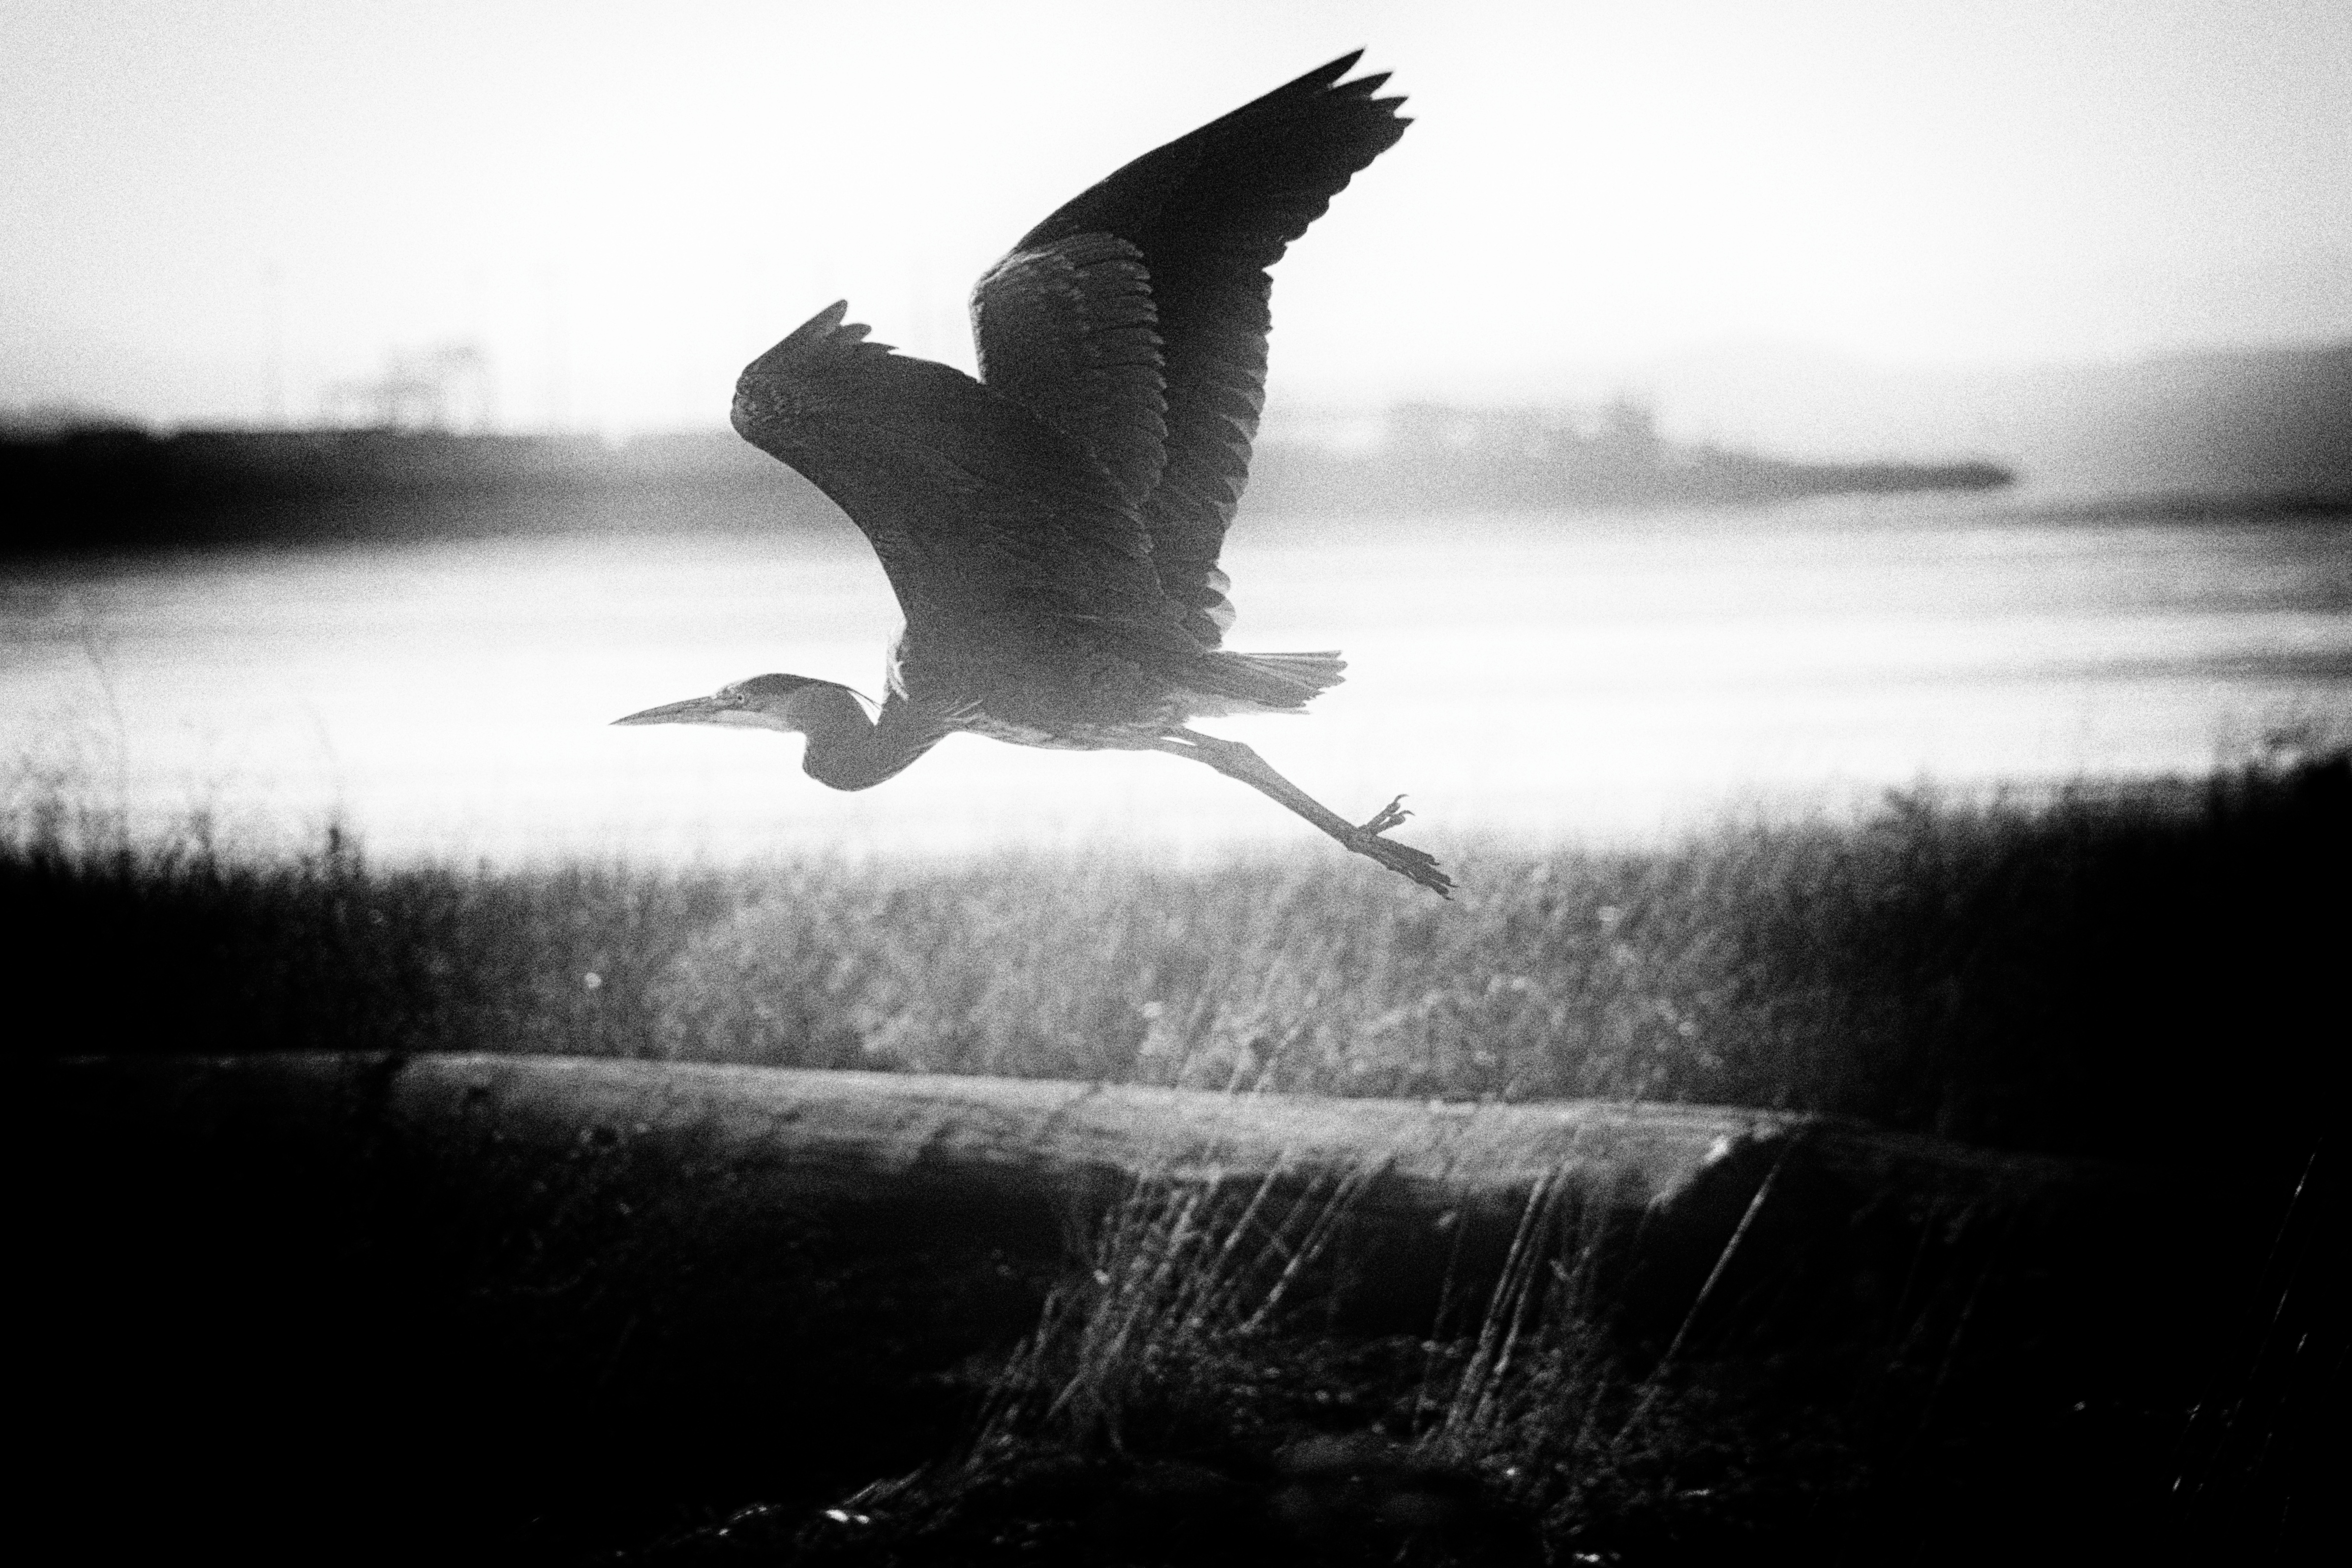
bird, wing, black and white, photography, reflection, darkness, black, monochrome, bw, vertebrate, heron, monochrome photography